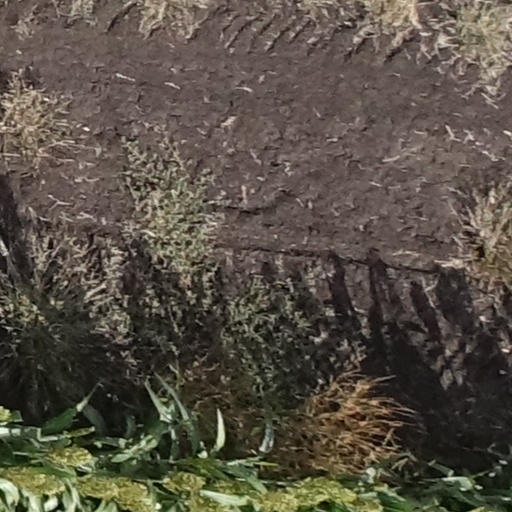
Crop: sorghum